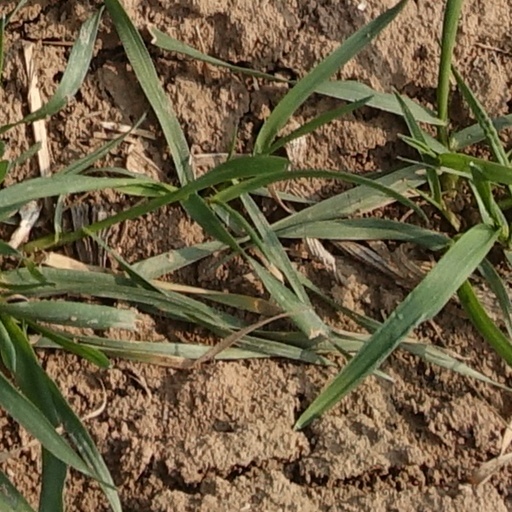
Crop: wheat